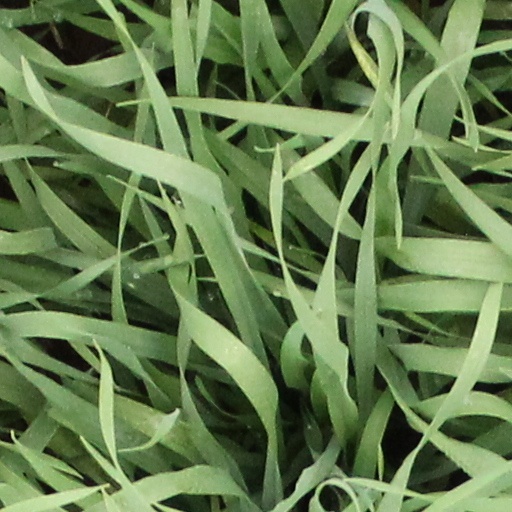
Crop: wheat